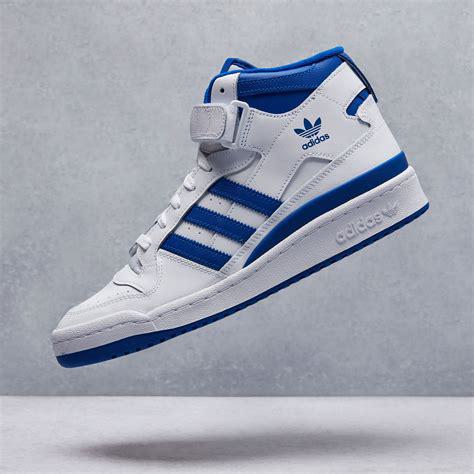
Brand: Adidas
Model: Forum